Albert Brewer

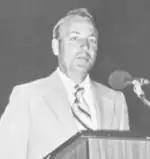
Brewer speaking at Montevallo High School in 1976

Though aware of Lurleen Wallace's affliction with cancer, Brewer was not familiar with the severity of her condition until shortly before she died. Wallace succumbed on May 7, 1968, and, as stipulated in the constitution, Brewer succeeded to the office of governor. Taking the oath before only his family and George Wallace, Brewer remained very guarded about his feelings and views early in his new tenure, and delayed moving into the governor's mansion until Wallace had found a new home for his family. Wallace's erstwhile legal counsel, Cecil Jackson, directed all executive cabinet members to offer their resignations to Brewer to allow him to build a team of his choosing. Brewer ended up retaining most of the cabinet, though he fired the public safety director and the director of the Department of Conservation after they refused to offer their resignations (and after the latter became involved in a physical altercation with another state employee).